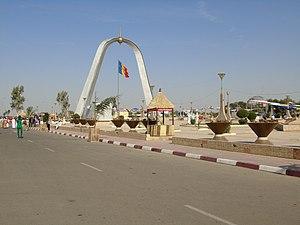
Place de la nation lors du festival Dary édition 2018